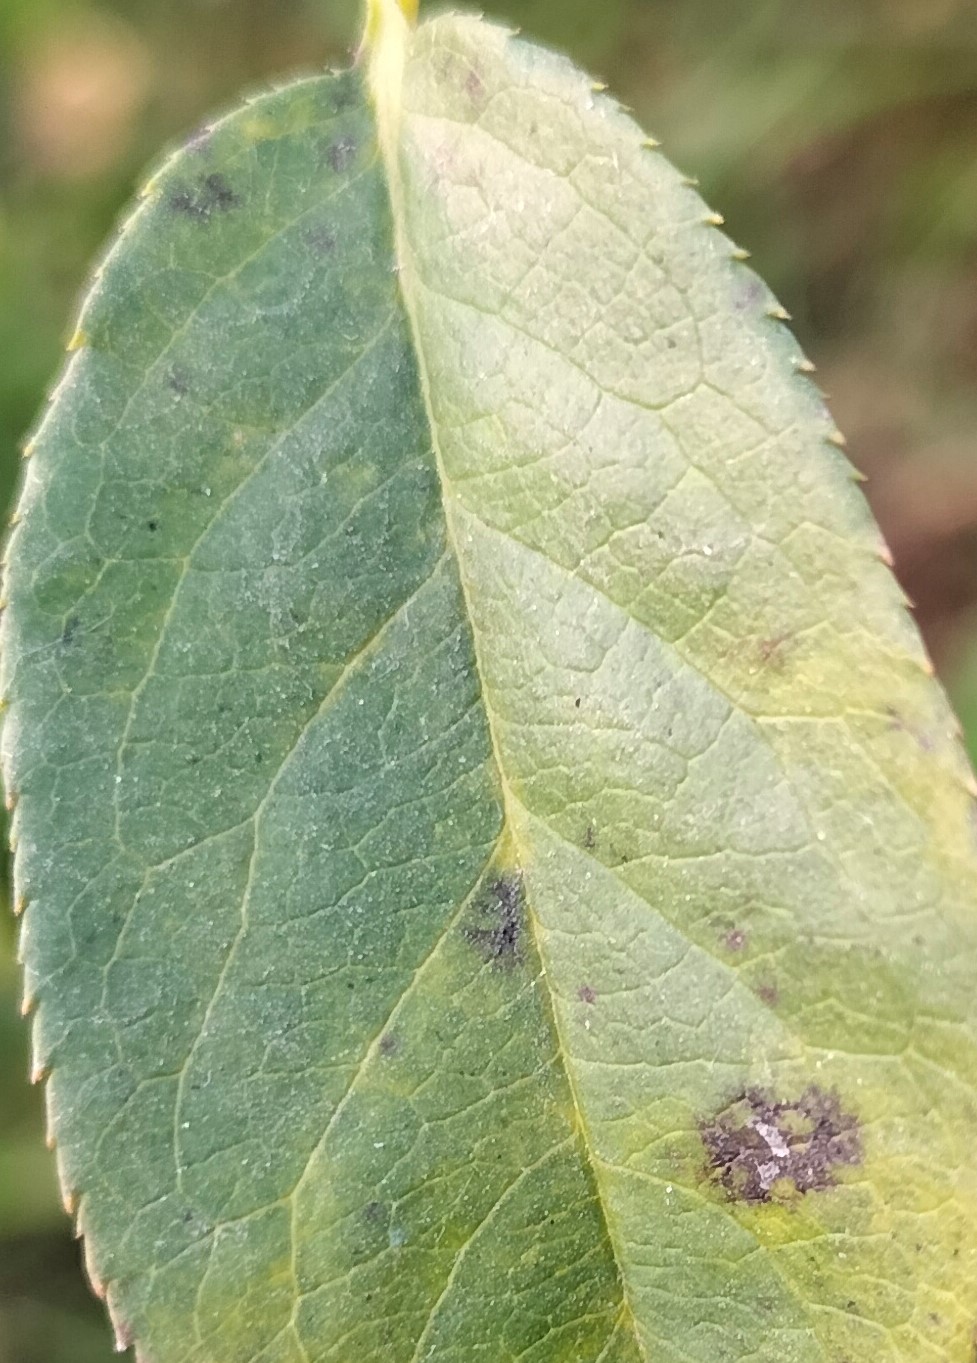
Label: Black Spot